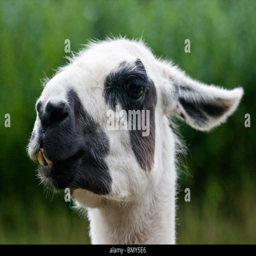
llama with a funny smile